Barbara DeWolfe

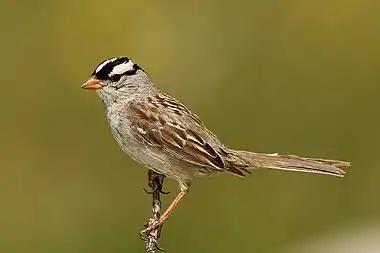
The white-crowned sparrow and focus of Barbara DeWolfe's Research

DeWolfe's research focused on the white-crowned sparrow. She studied living populations, rather than stuffed animals as was the previous method, in California and Alaska. She was observed variations in breeding and song to help determine differences between the races of the sparrow. She focused on three different species of the white-crowned sparrow: the "Zonotrichia leucophrys pugetensis", the "Z. l. nuttalli", and the "Z. I. gambelii". The main difference she observed was the "Z. I. pugetensis" migrated while the "Z. I. nuttalli" did not. It was also observed that the "Z. I. nuttalli" showed breeding behavior for six months, went through gonadal recrudescence in December, had a slight prenatal molt, did not carry much fat, and had several local song dialects. The "Z. l. pugetensis" showed breeding behavior for four months, did not have breeding size gonads until after mid-April, put on large amounts of fat prior to migration, and had a small number widespread song dialects. Her later work on the "Z. l. gambelii" showed it was a long-distance migrating sparrow, had very different breeding distributions, and had no clear geographically structured song dialects. Her research on reproduction, song, and historical differences rather than simple physical differences led to the white-crowned sparrow being one of the most researched birds in the world. Her research led to over 30 publications and collaborations with Luis Baptista and Mary Erickson.